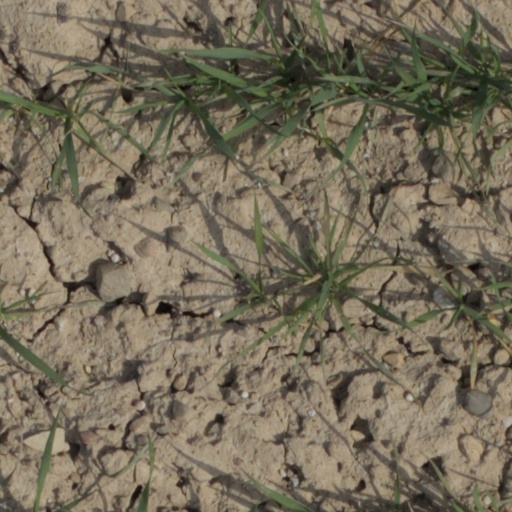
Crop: wheat